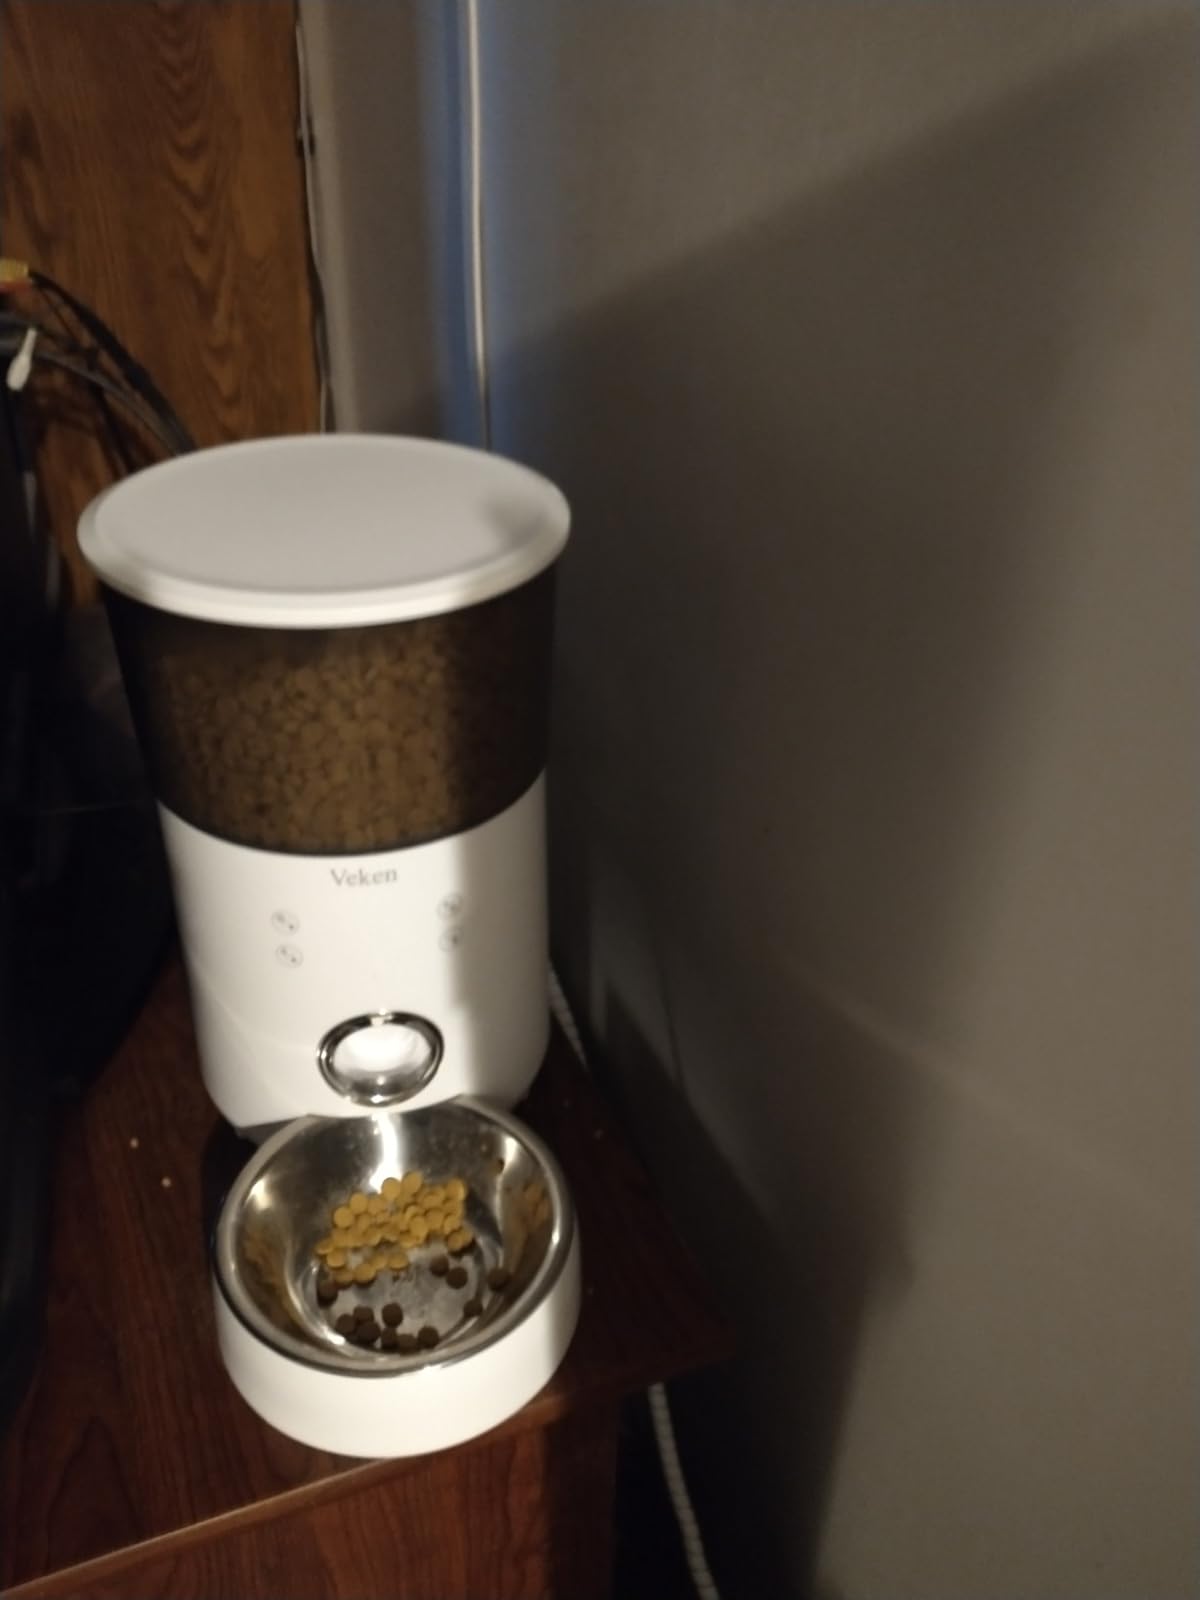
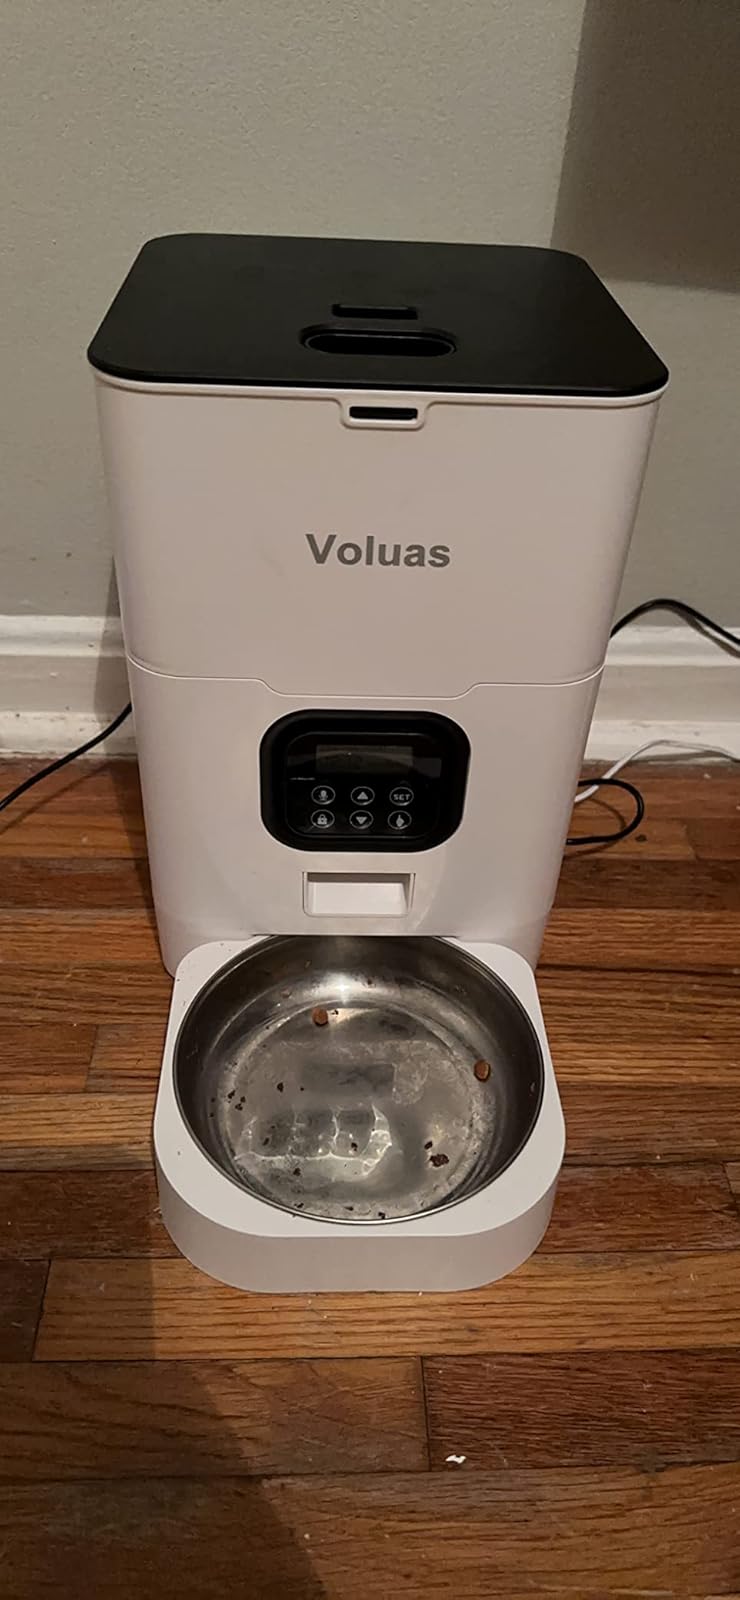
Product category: items_feeder
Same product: no